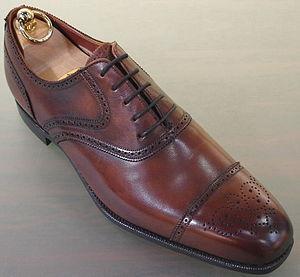
Un Richelieu est l'un des deux modèles les plus répandus de chaussures de ville pour homme. Il est appelé Oxford en anglais et se porte habituellement avec un costume.
Ceci est une liste de types, styles et grandes catégories de chaussures.
Le cuir est un matériau préparé à partir de la peau d'un animal, principalement utilisé dans l'habillement et la décoration sous un grand nombre de formes. Il s'agit généralement de la peau de grands mammifères tels le bœuf et le porc, traitée industriellement par les tanneries et les mégisseries, principalement pour assurer sa conservation même en présence d'une humidité élevée. Il existe différents types de cuir, selon leur aspect, leur fabrication et l'origine de la peau.